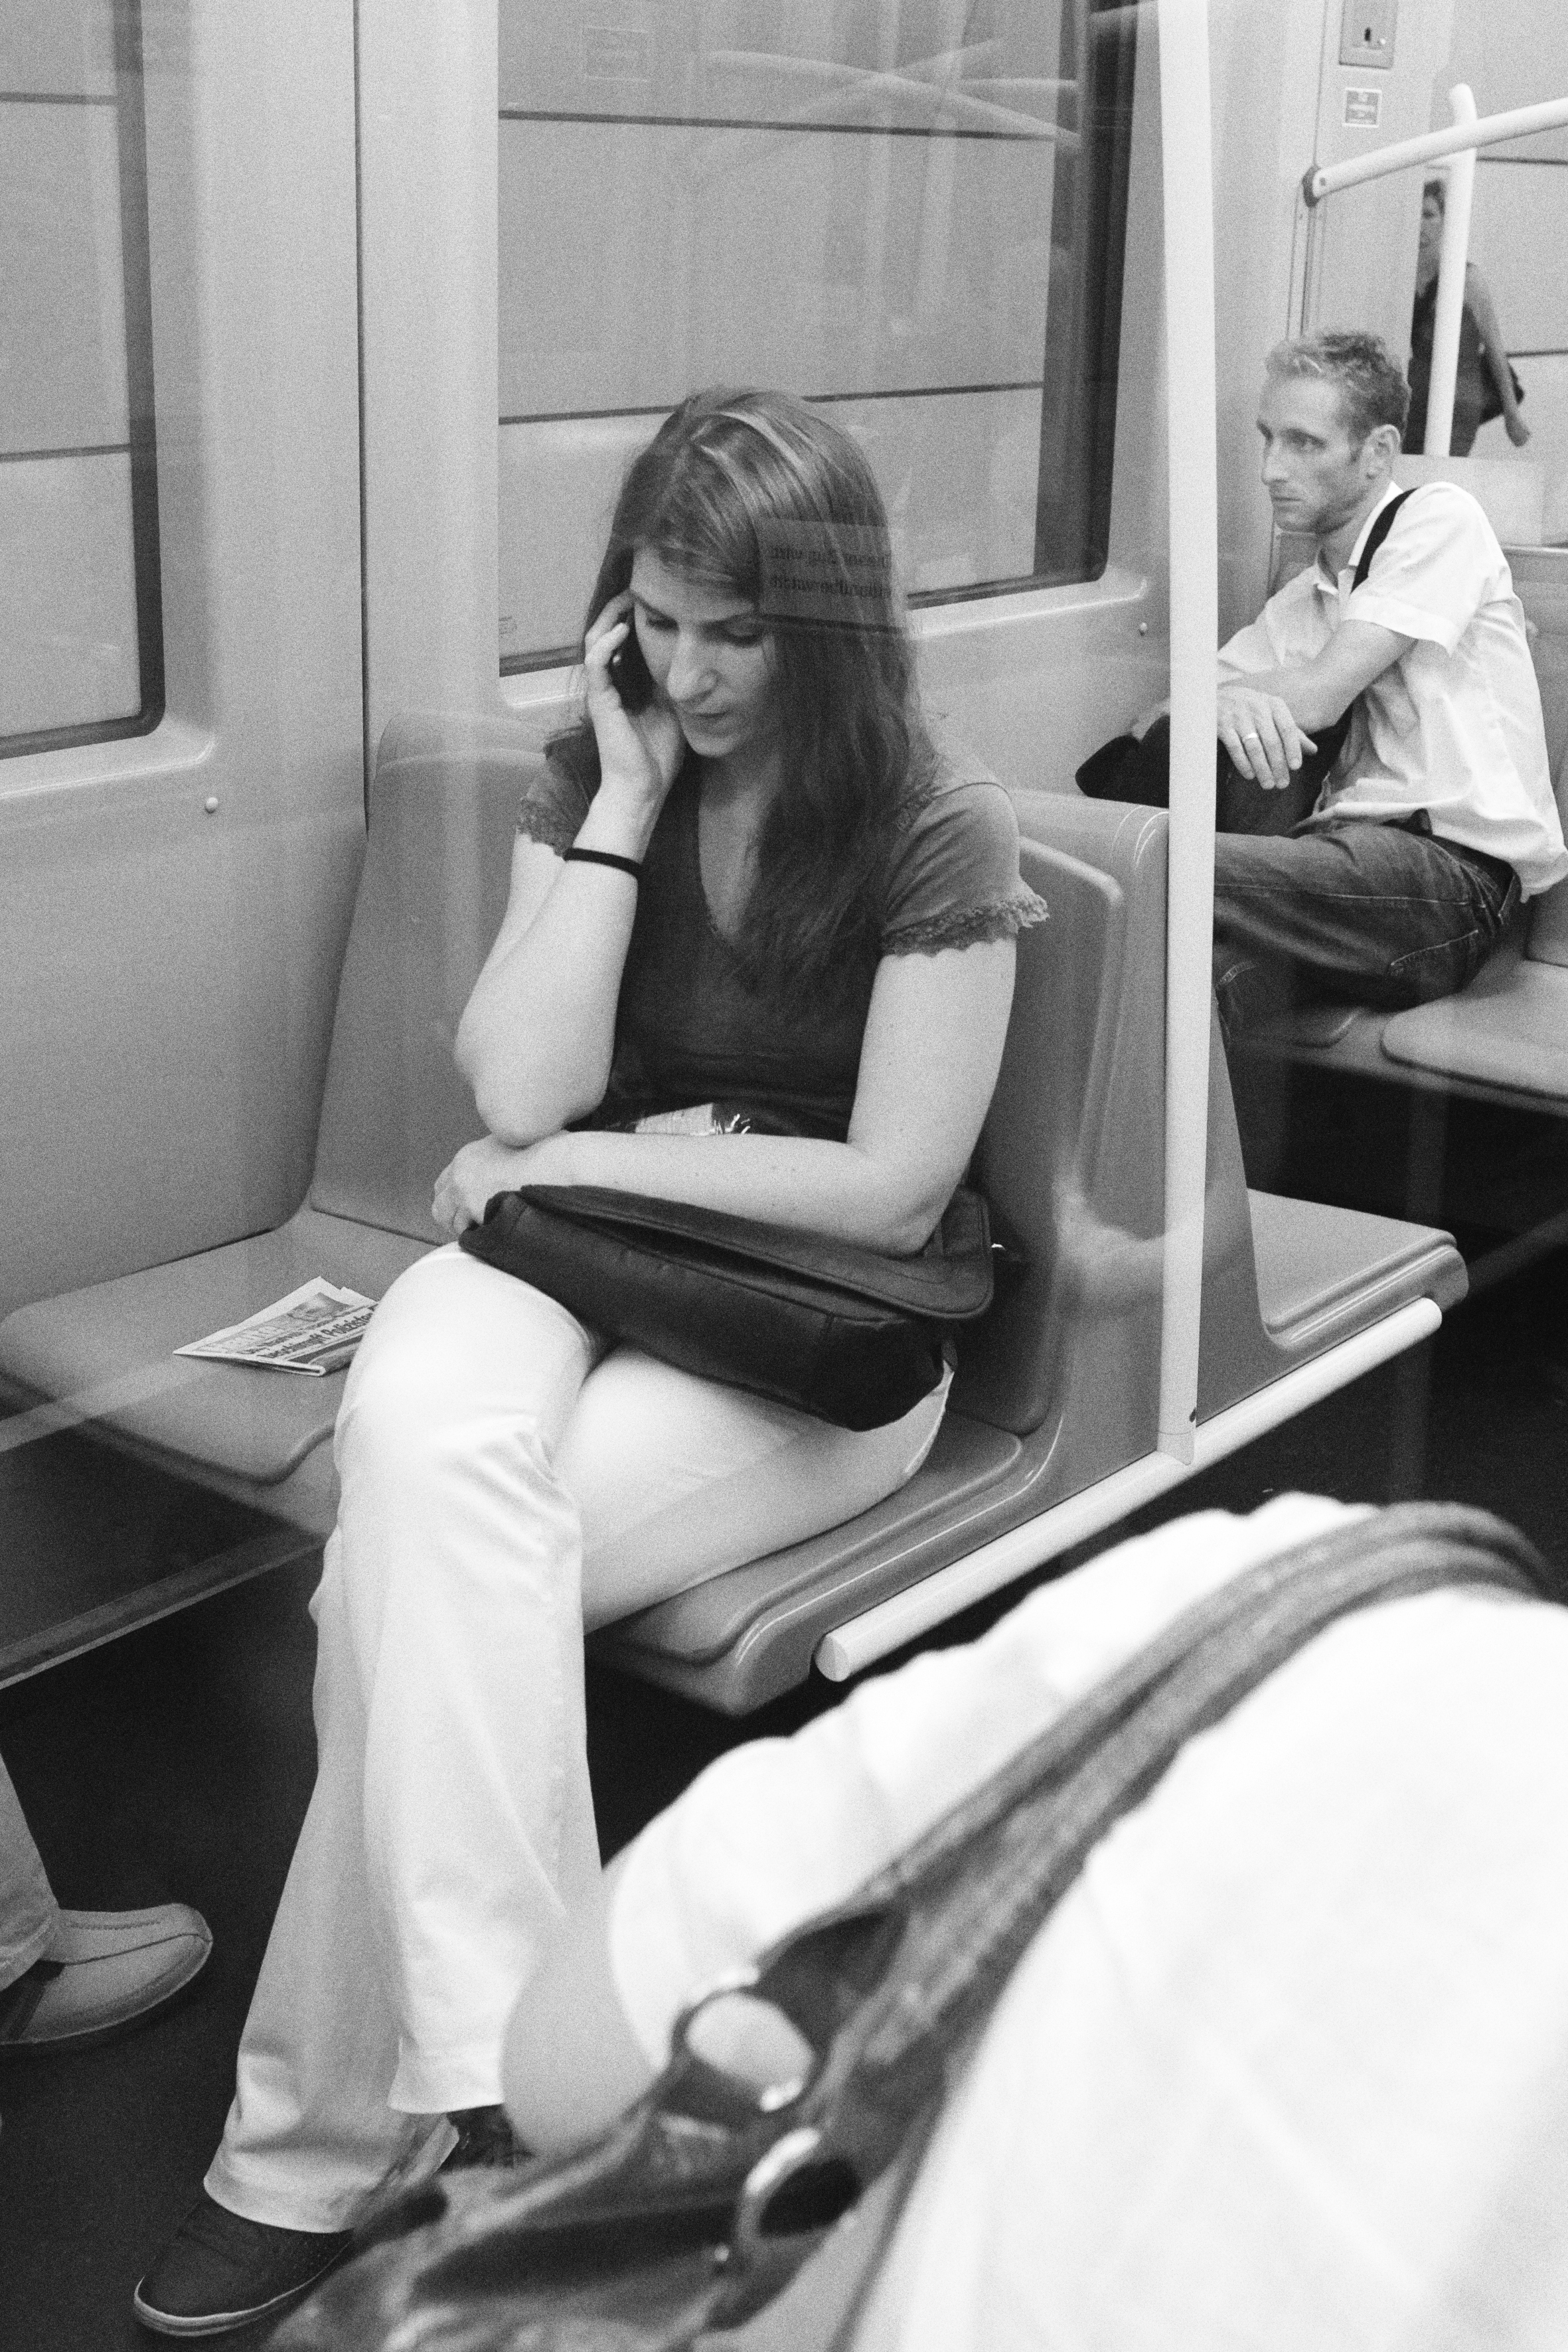
person, black and white, hair, white, street, photography, urban, fujifilm, leg, model, sitting, fashion, black, monochrome, lady, hairstyle, bw, blackwhite, vienna, x100, beauty, blond, fuji, wien, finepixx100, interaction, photo shoot, monochrome photography, portrait photography, human positions, art model